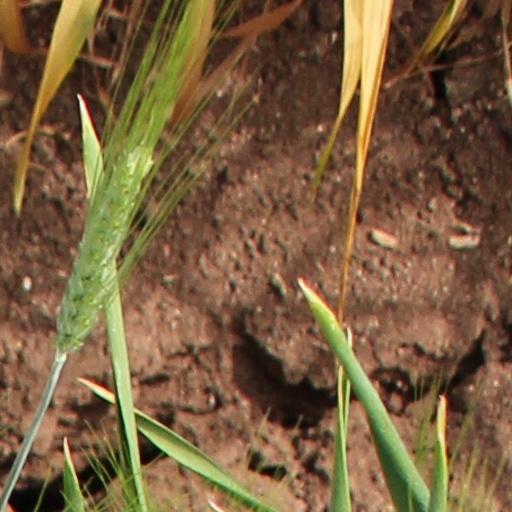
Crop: wheat